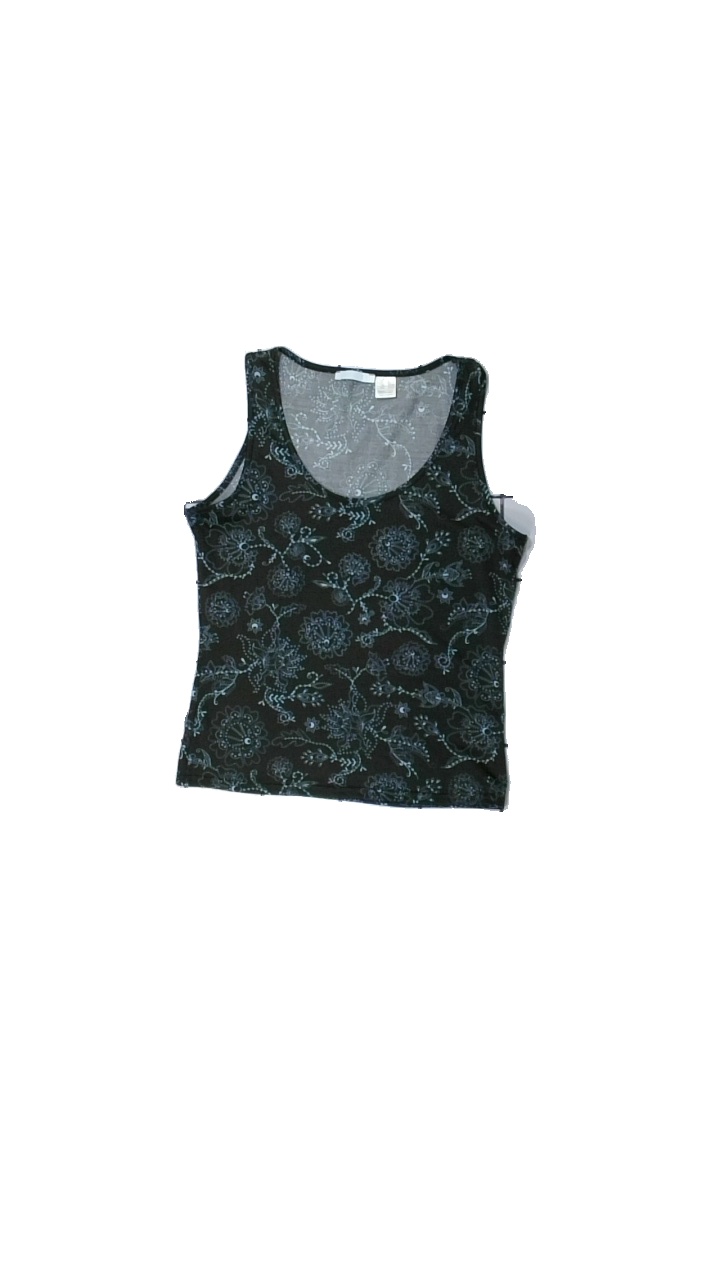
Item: Tank Top (Ladies)
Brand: R
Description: tank top with print
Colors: Brown, Blue
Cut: Tight
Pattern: Other
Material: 100% Polyester
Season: All
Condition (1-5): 3
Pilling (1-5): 5
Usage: Reuse
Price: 50-100